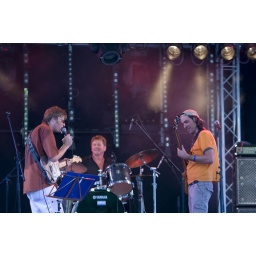
Caught these guys playing in Geneva by the lake this weekend. Classic rock and blues, they were pretty good.